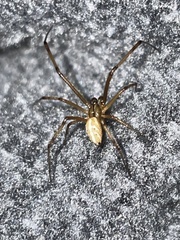
Species: Lactrodectus_hesperus